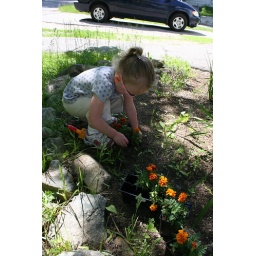
Sam helped me plant some marigolds in the front flower bed.